Rose Hawthorne Lathrop

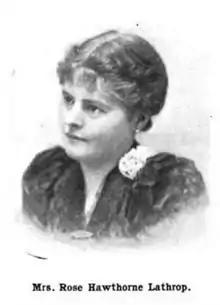
Rose Hawthorne Lathrop, from an 1897 publication.

Hawthorne sought greater purpose in her life and spent time with the Sisters of Charity of Saint Vincent de Paul (Halifax) in Wellesley Hills, Massachusetts, becoming inspired by their motto, "I am for God and for the poor." She was further inspired by her relationship with Emma Lazarus, whom she befriended in 1881. After Lazarus's death from cancer at age 38, Hawthorne recalled that she was at least comfortable, unlike others who were poor. She wrote later, "Though I grieved deeply for her, I would not pity her, for she never knew unaided suffering, but every amelioration." As a source for her motivation to work with incurable impoverished people, she cited the story of a young seamstress who was too poor to afford medical treatment and instead had herself admitted to an institution for the insane on Blackwell's Island.